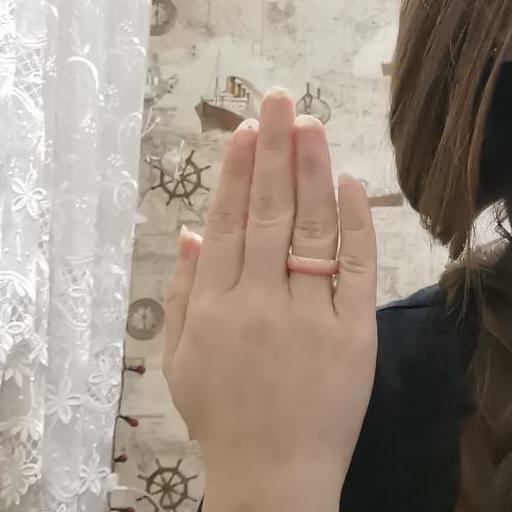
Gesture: stop_inverted